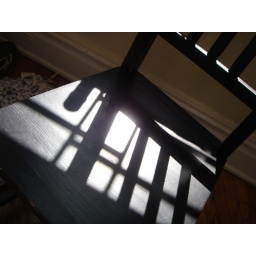
Slats in window casting interesting light on chair